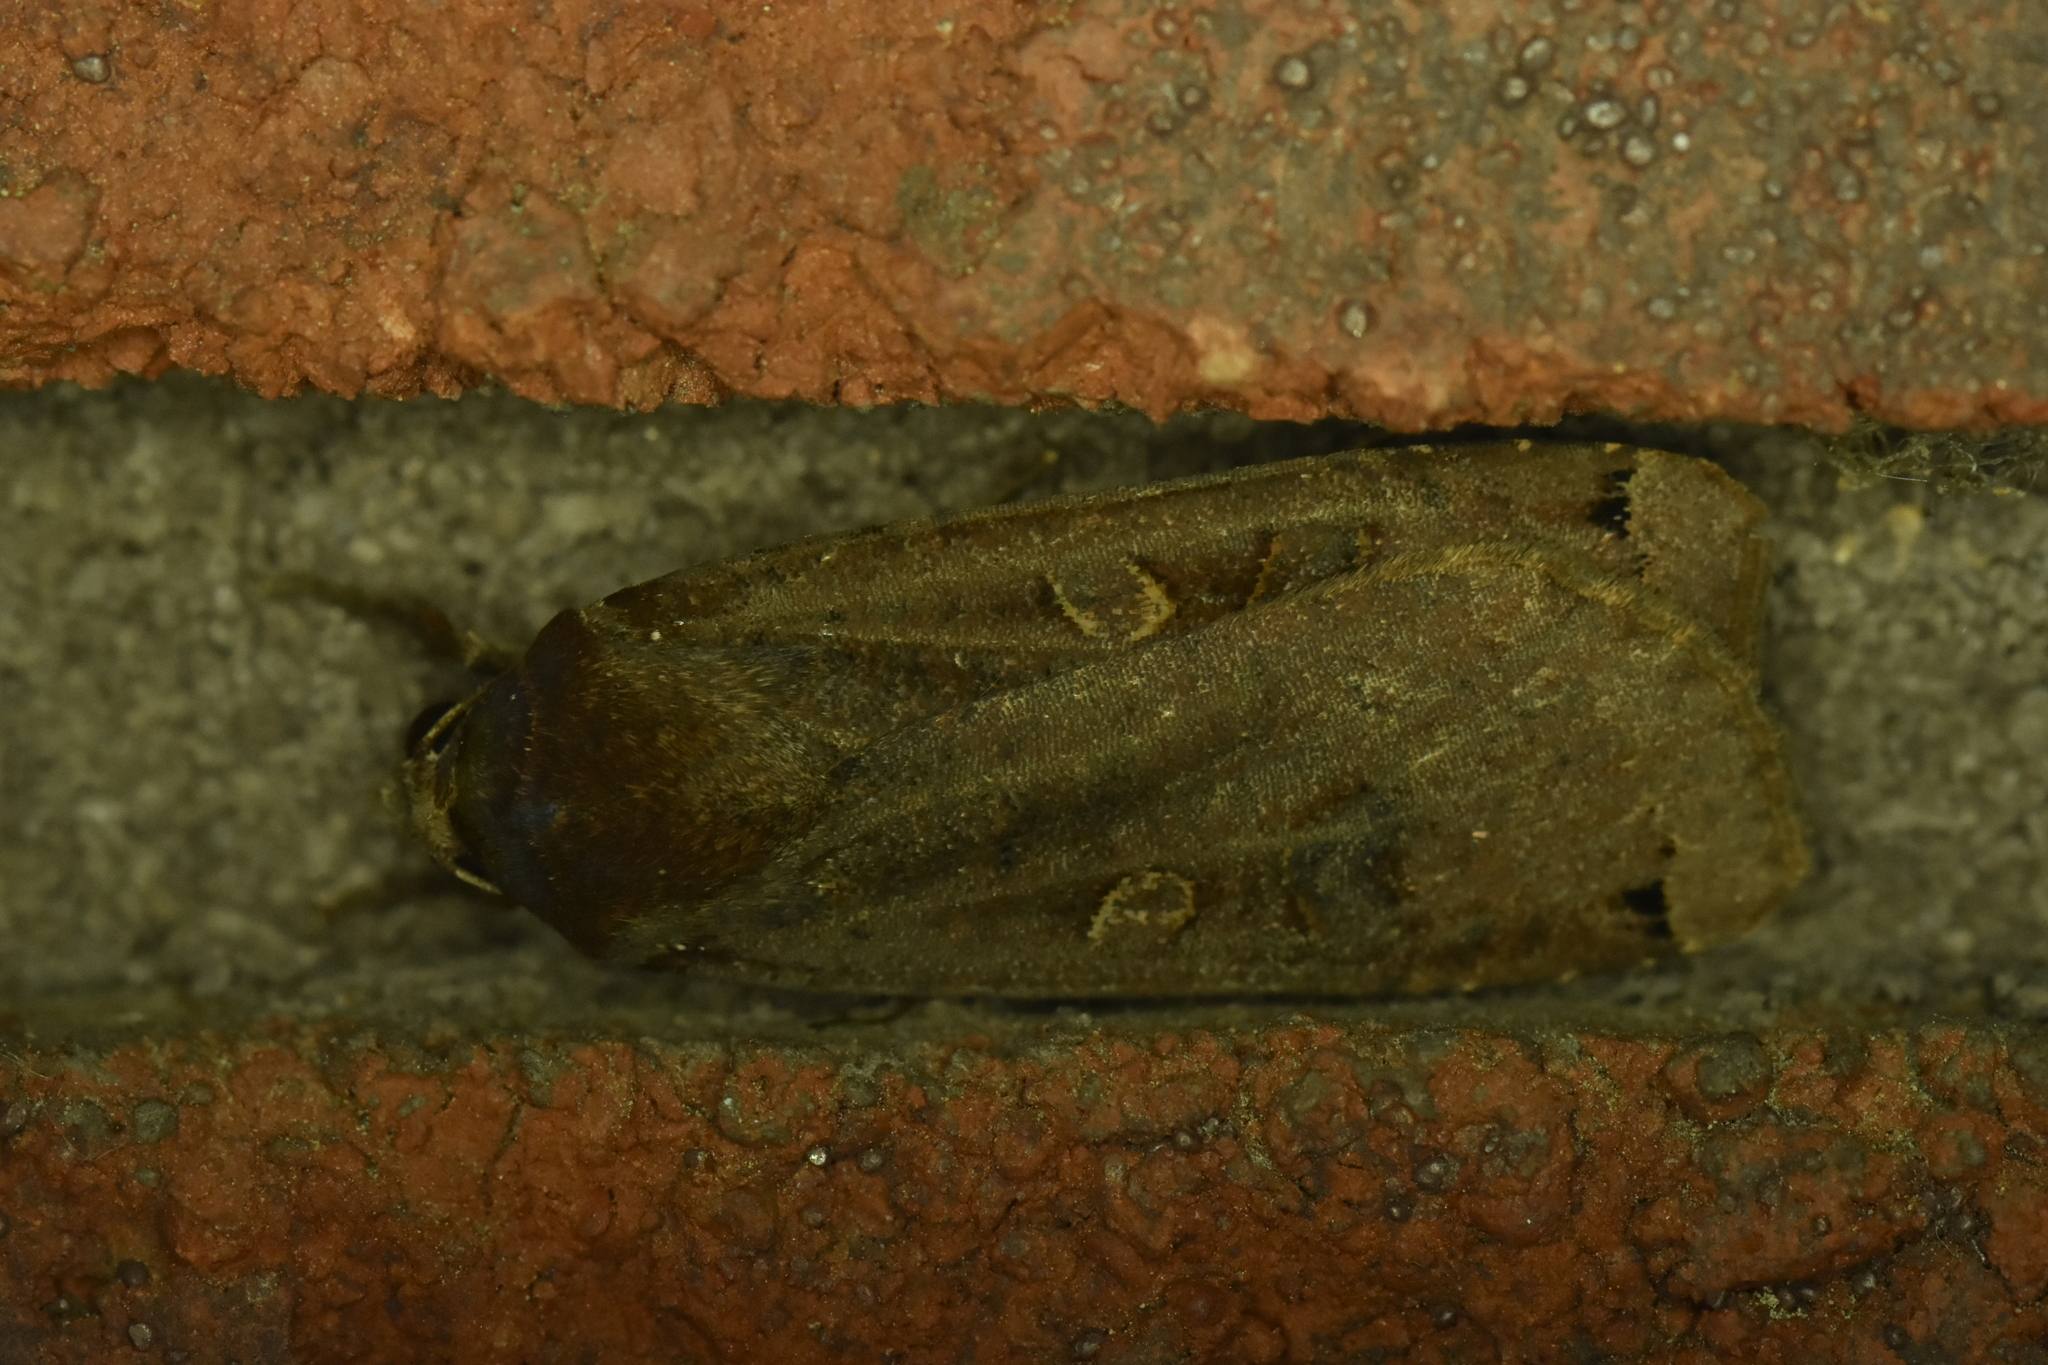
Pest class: cutworms